W. J. Keller

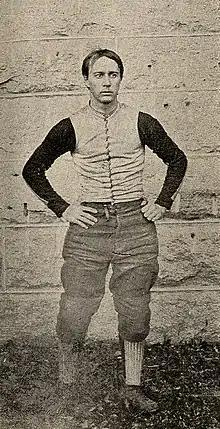

William J. Keller ( – October 2, 1924) was an American college football player and coach and otolaryngologists. He was the second head football coach at Vanderbilt University, serving for one season, in 1893, compiling a record of 6–1. Keller also played and served as team captain for the Vanderbilt Commodores for both the 1893 and 1894 seasons. Before coming to Vanderbilt, he played at the International Young Men's Christian Association Training School—now known as Springfield College—in Springfield, Massachusetts for Amos Alonzo Stagg.